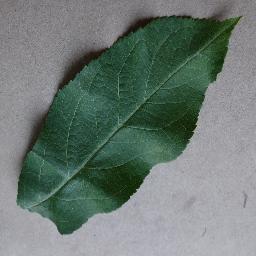
Label: Apple___healthy